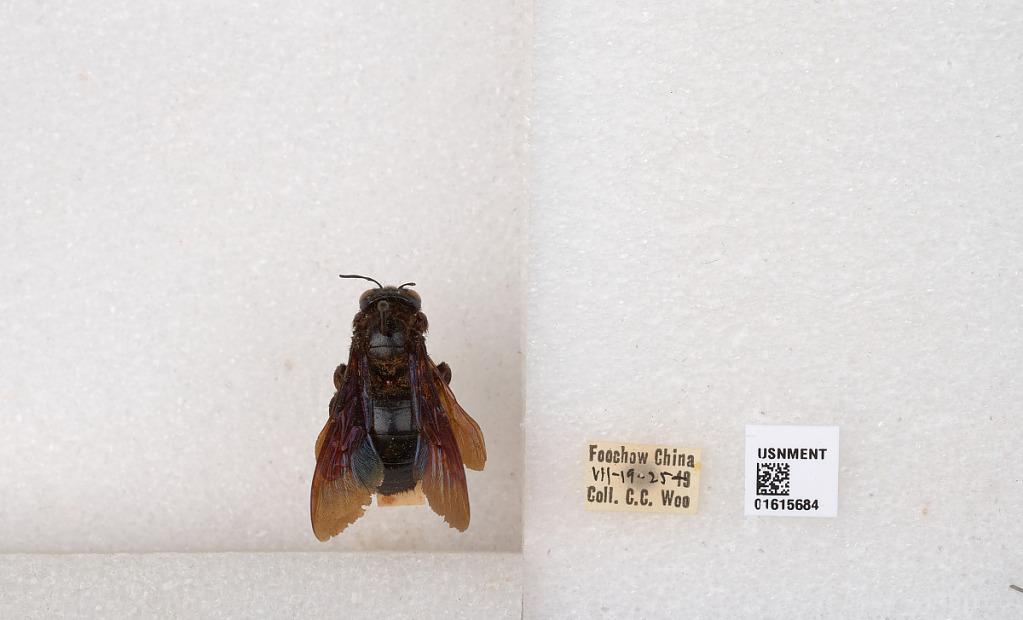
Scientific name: Xylocopa (Biluna) nasalis nasalis Westwood
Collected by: C. Woo
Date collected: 1925-7-19
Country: China
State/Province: Fujian
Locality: Foochow